Haddon Hall (opera)

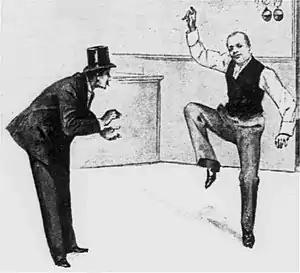
John D'Auban rehearsing W. H. Denny for "Haddon Hall"

Haddon Hall is an English light opera with music by Arthur Sullivan and a libretto by Sydney Grundy. The opera, set at the eponymous hall, dramatises the legend of Dorothy Vernon's elopement with John Manners, resetting the tale in the 17th century.